Funj Sultanate

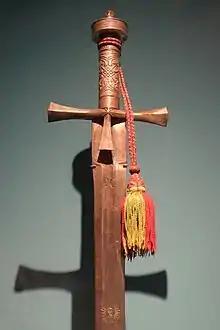
Sword of Nasir ibn Badi IV. National Corporation for Antiquities and Museums of Sudan.

The army of Sennar was feudal. Each noble house could field a military unit measured in its power by its horsemen. The population, although generally armed, was only rarely called to war, in cases of uttermost need. Most Funj warriors were slaves traditionally captured in annual slave raids called "salatiya", targeting the stateless non-Muslims in the Nuba mountains pejoratively referred to as "Fartit". The army was divided into infantry, represented by an official called "muqaddam al-qawawid", and cavalry, represented by the "muqaddam al-khayl". The Sultan rarely led armies into battle and instead appointed a commander for the duration of the campaign, called "amin jaysh al-sultan". At its peak the Funj Sultanate was probably able to field about 5,000 horsemen, while in 1772 James Bruce estimated that lightly armed slave warriors fighting as infantry amounted to about 14,000 men. Nomadic warriors fighting for the Funj had their own appointed leader, the "aqid" or "qa’id". Shilluk and Dinka mercenaries were also utilized.